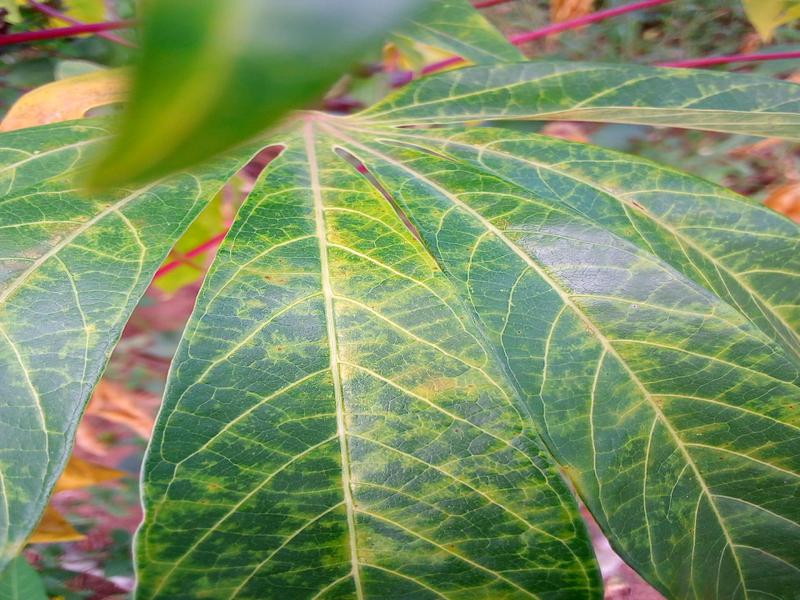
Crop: cassava
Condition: brown_streak_disease